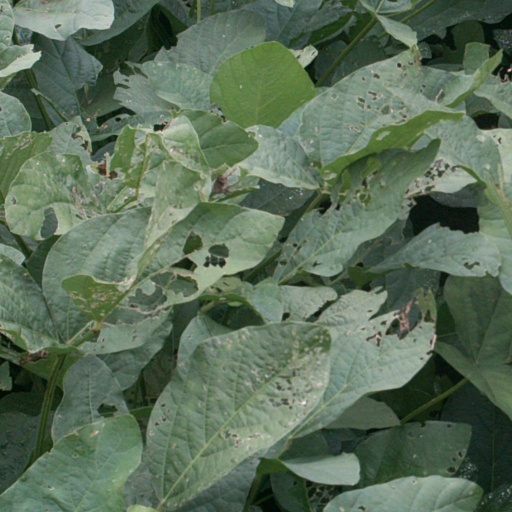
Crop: soybean